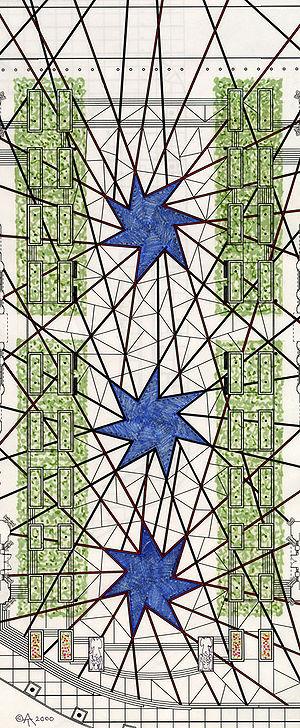
Le American Airlines Center est une salle omnisports située dans le quartier de Victoria Park, près du centre des affaires de la ville de Dallas au Texas. L'arène sert principalement pour le basket-ball, le hockey sur glace et les concerts.